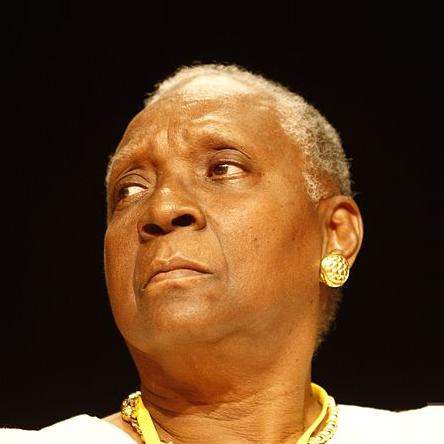
Age: 70